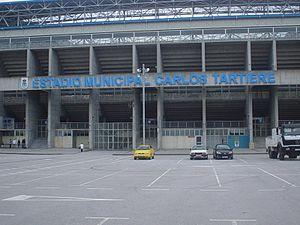
Le stade Carlos Tartiere est un stade de football situé à Oviedo, dans la principauté des Asturies, en Espagne.